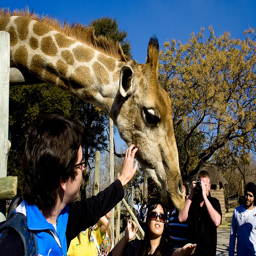
some people crowd around a giraffe to pet it

two young people are petting a giraffe at the zoo.
A person is petting an adult giraffe at the zoo
A giraffe holds its head over a fence as a man reaches to touch it and people look on in the background.
A group of people petting and feeding a giraffe